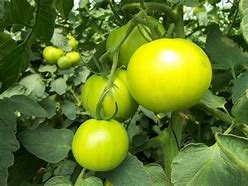
Label: tomato